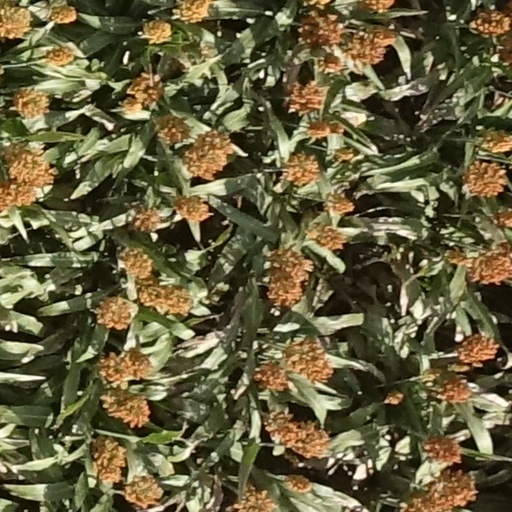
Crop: sorghum